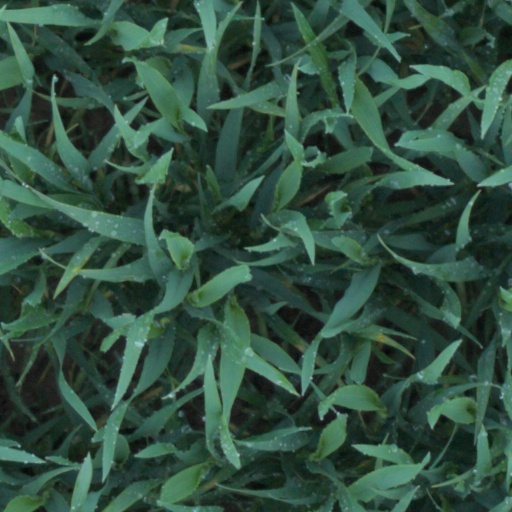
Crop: wheat